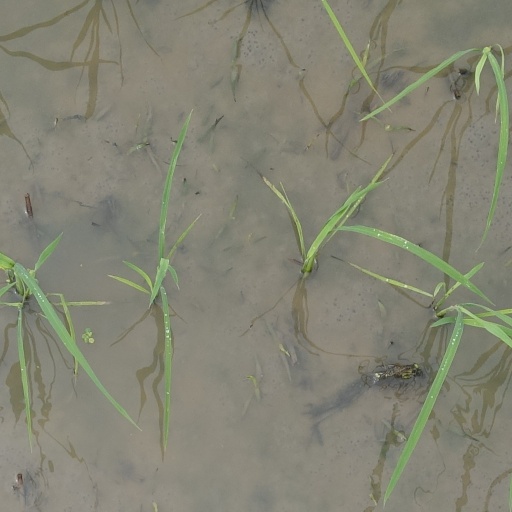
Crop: rice